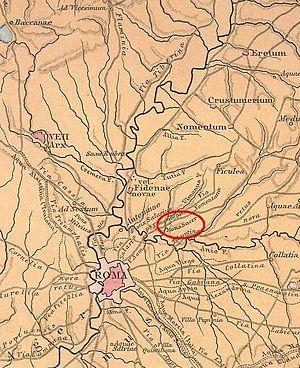
Le mont Sacré, en latin Mons Sacer, est une colline des environs de Rome située entre la rive droite de l'Aniene et la Via Nomentana.